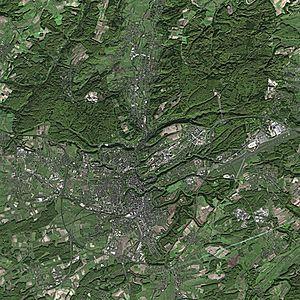
Luxembourg, communément appelée Luxembourg-Ville ou simplement d’Stad, est la capitale du Grand-Duché de Luxembourg ainsi que la plus grande ville du pays avec un peu plus de 119 000 habitants.